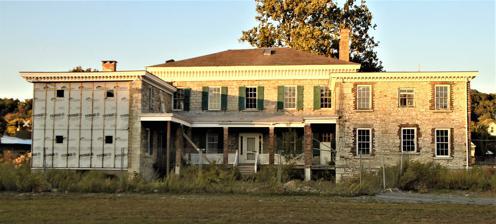
Building: Guy Park
Country: United States of America
Year built: 1774
Historic house in New York, United States For the Governor of Missouri, see Guy Brasfield Park . United States historic place Guy Park Manor U.S. National Register of Historic Places View from the Mohawk River side (2020) Show map of New York Show map of the United States Location W. Main St., Amsterdam, New York Coordinates 42°56′49″N 74°12′36″W / 42.94694°N 74.21000°W / 42.94694; -74.21000 Built 1774 Architectural style Georgian NRHP reference No. 73001206 Added to NRHP February 6, 1973 Guy Park , also known as Guy Park State Historic Site or Guy Park Manor , is a house built in 1774 in the Georgian style for Guy Johnson , the Irish-born nephew and son-in-law to Sir William Johnson, 1st Baronet , the British Superintendent for Indian Affairs in colonial New York. Built of limestone, the house was originally situated on a square mile of land on the north side of the Mohawk River and near it for access to water transportation. Guy Johnson Born in Ireland, Guy Johnson emigrated to New York as a young man, moving to the Mohawk Valley where his uncle had his base. Johnson married Mary (also known as Polly), one of the senior Johnson's daughters with his first common-law wife, Catherine Weisenberg. In 1773 the senior Johnson gave his nephew and daughter a square mile of land near the Mohawk River as a wedding present. They built their first house there but it burned the next year after being struck by lightning. Guy Johnson commissioned a limestone house in the Georgian architectural style, which was built in 1774. After his uncle William Johnson died in 1774, Guy was appointed by the Crown to succeed him as British Superintendent for Indian Affairs. His priority was to keep the powerful Iroquois nations on the side of the British in the face of increasing colonial tensions. As a Loyalist Johnson risked imprisonment, because of the hostility of local settlers who favored independence in the coming American Revolutionary War . He gathered allies and friends and left the area in 1775 for Canada, abandoning his mansion. His wife Polly died in Oswego, New York during the journey. From 1776 to 1778 Johnson lived in British-occupied New York City. By 1779, he had established headquarters in Niagara, Ontario , from where he directed military forces against the rebels in the Mohawk Valley.  After the war, he returned to London, where he died in 1788. Description The house was built in 1774 of limestone in the Georgian architectural style. It is two stories tall. History Lock E11 on the Mohawk River behind Guy Park Back view from 1936 In 1779 the new governments of the United States and New York declared as traitors those Loyalists who had gone to Canada, and the state confiscated their properties. The state sold Guy Park to a private owner. A steady flow of migrants moved along the road in the plain by the Mohawk River as part of the European-American settlement of former Iroquois lands. At this time, the state and speculators were selling millions of acres of land to the west; thousands of migrants from New England crossed the state seeking such lands; some veterans were awarded grants of land in lieu of pay. Guy Park was used for years in the early nineteenth century as a tavern and stagecoach stop, as it was on the Mohawk Turnpike next to the river, the two main transportation routes across the state. The Erie Canal was completed in 1825, and a lock is located near the house. Later, the house was sold and served again as a private residence for many years. In 1907 the mansion was purchased by the state for preservation as a historic site.  In the early 21st century, it was adapted for use as a local history museum, the Walter Elwood Museum . Elwood, a history teacher, began collecting in the 1930s. The museum has featured exhibits from his large collection of local artifacts, ranging from historic objects crafted by the Mohawk and other Iroquois tribes of New York, to items related to the development and history of the Erie Canal , the local carpet industry, and the city of Amsterdam. In August 2011, shortly after being occupied by the museum, the house was severely damaged by flooding of the Mohawk River in the aftermath of Hurricane Irene . Half of two floors were destroyed and its contents soaked and scattered.  The state has struggled to stabilize the building. The museum has moved to a new location. Since 2016 work has been done to stabilize the nearby canal walls to ensure flooding is mitigated. Renovation and restoration work on home will commence after canal walls is completed. The house is listed on the National Register of Historic Places . See also List of New York State Historic Sites References Notes